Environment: real
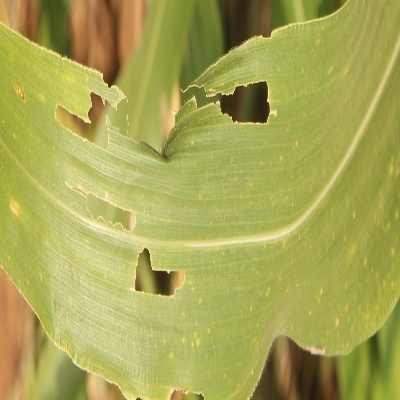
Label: fall_armyworm